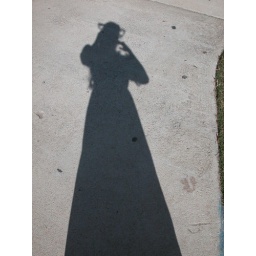
Character book dress up day. I was Amy in &amp;quot;Little Women.&amp;quot;